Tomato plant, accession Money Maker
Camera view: horizontal (90 deg, fisheye); turntable rotation: 270 degrees
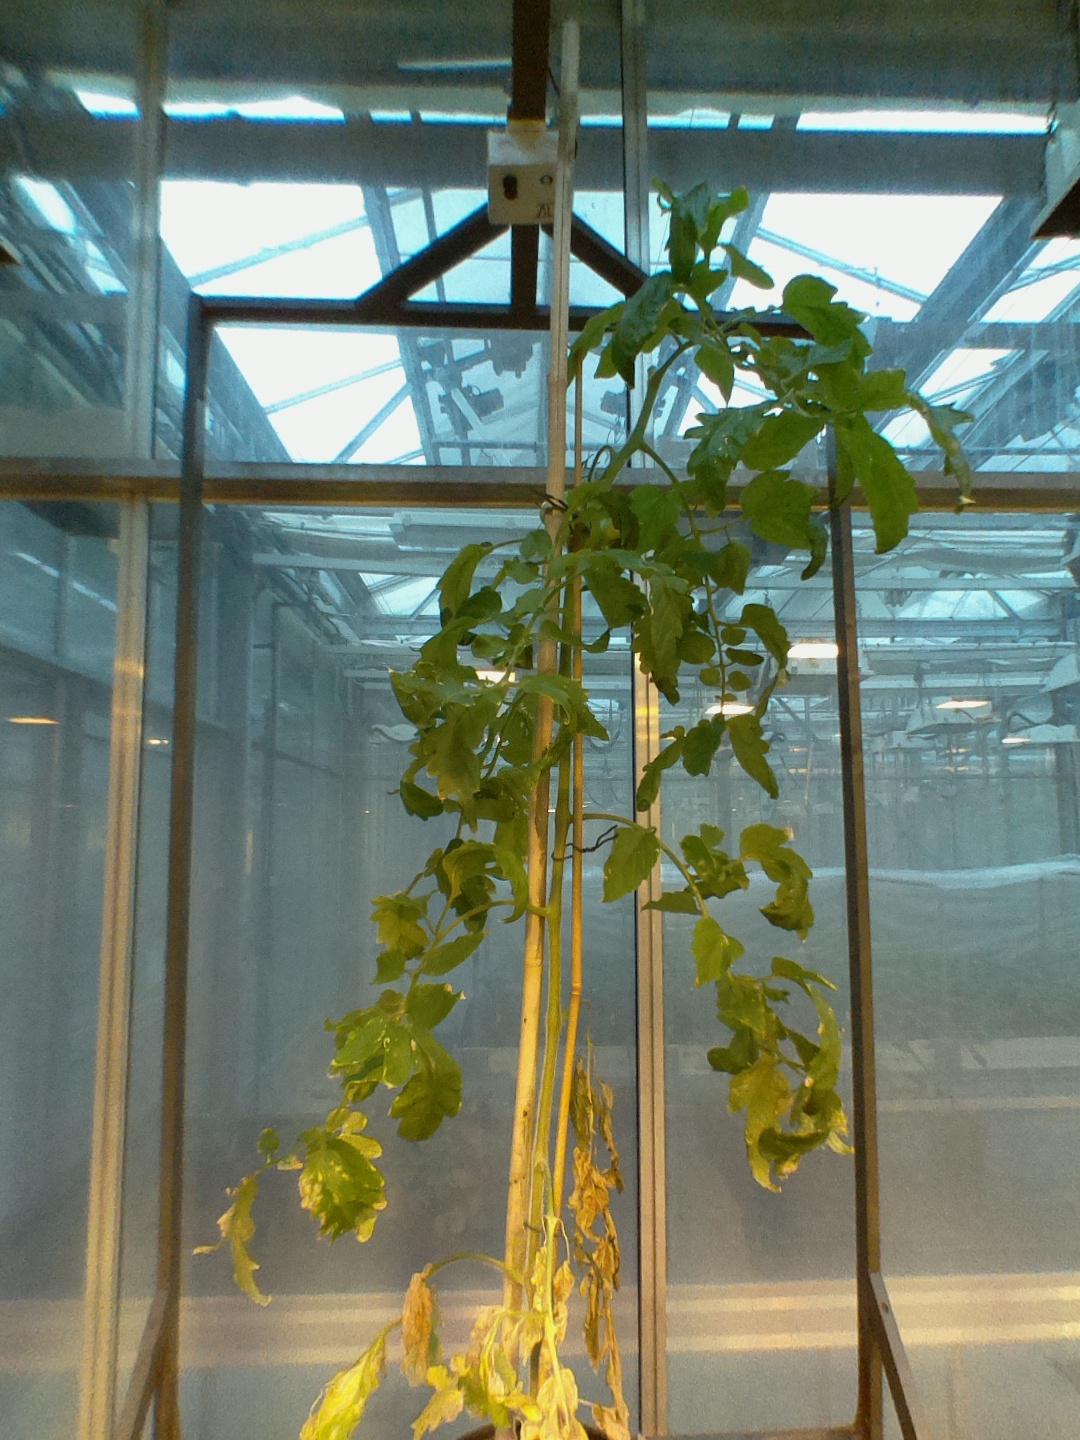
BBCH growth stage 76: 60%-70% of final fruit size